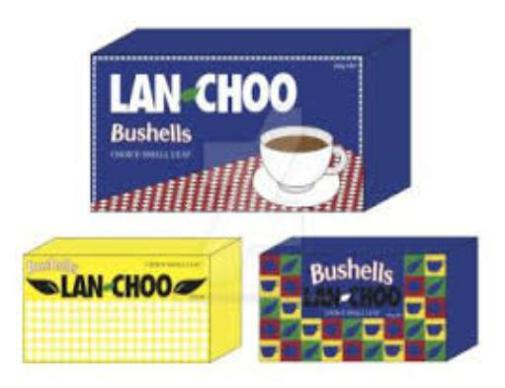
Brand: lan-choo
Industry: Food